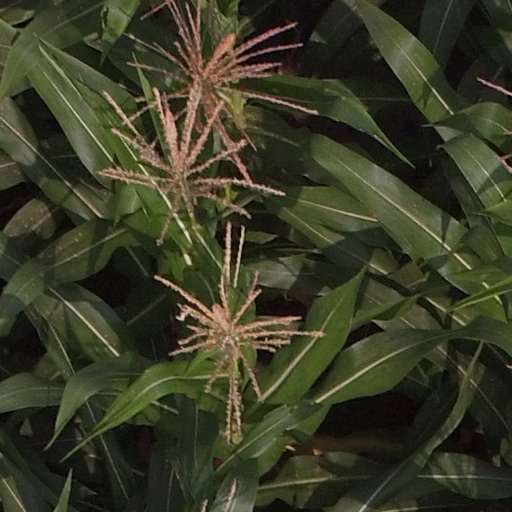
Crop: maize; corn